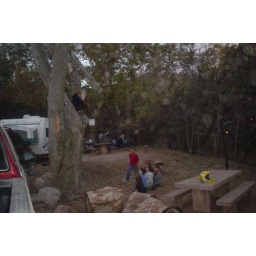
Zach ( in tree ) as all powerfull Coo-Coo -- talking to the boys